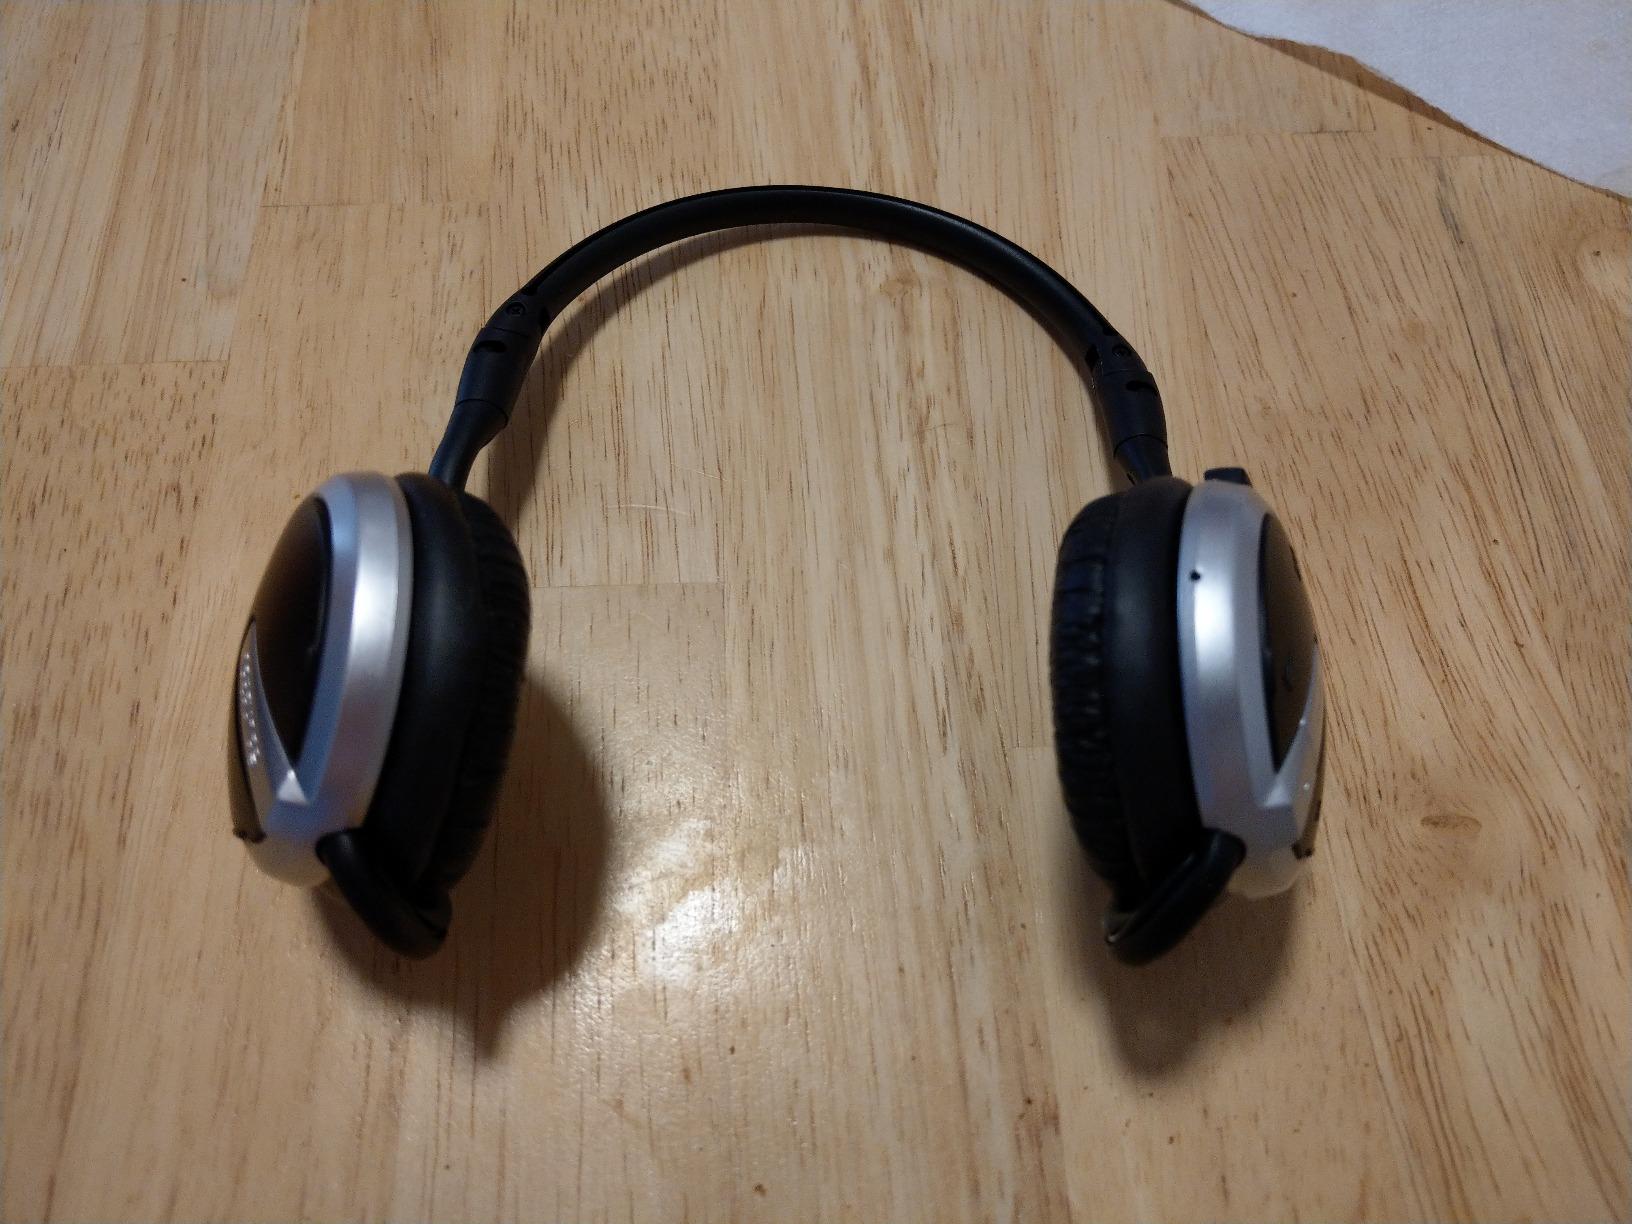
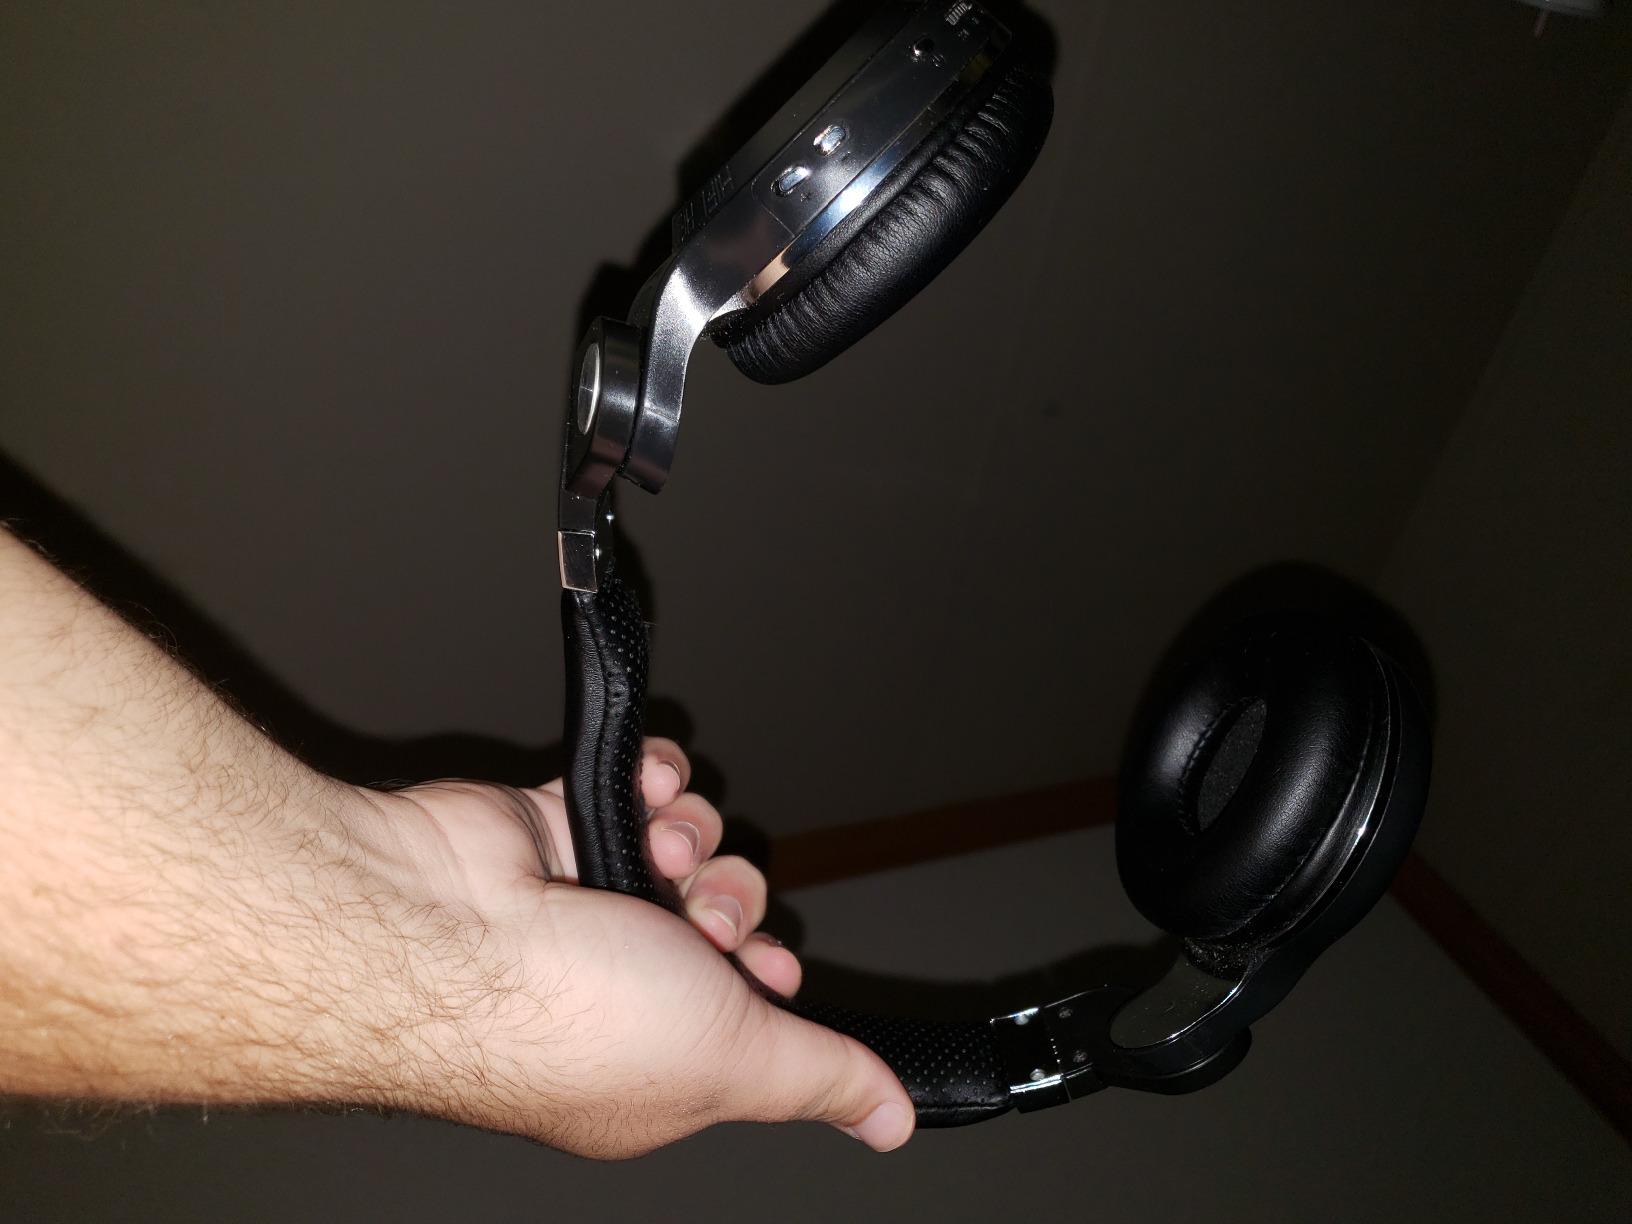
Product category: headphones
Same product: no